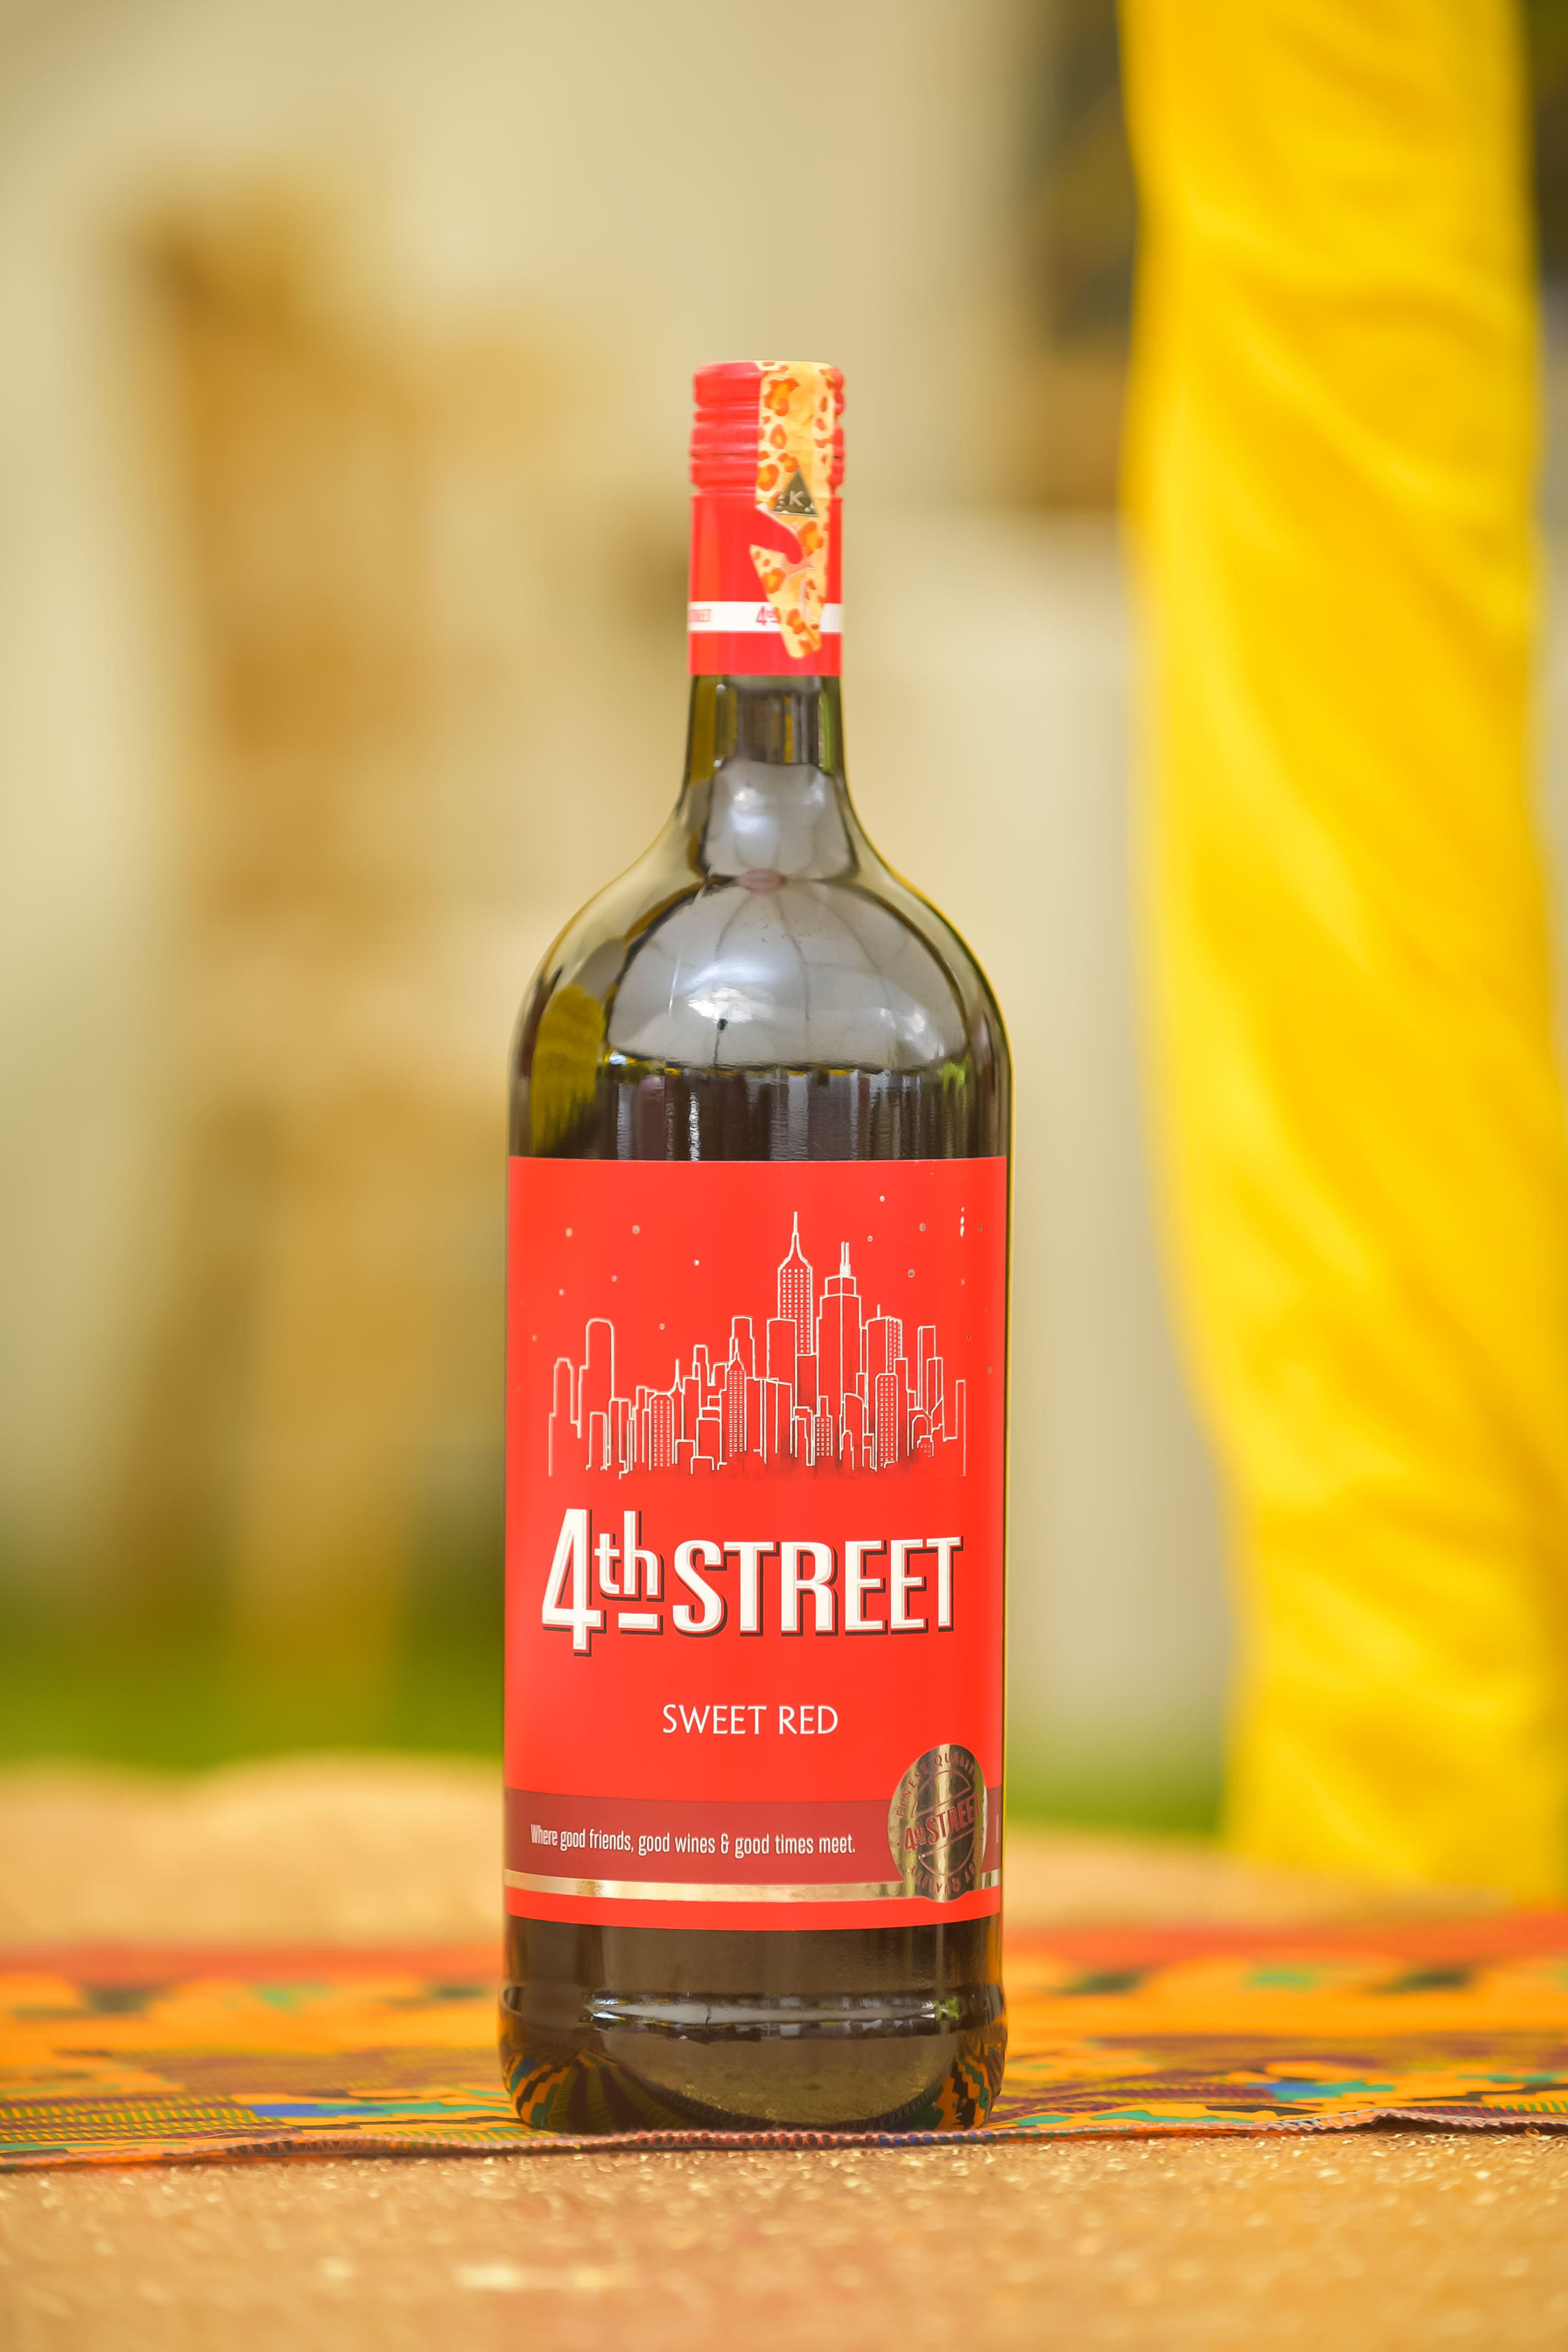
art, yellow, bottle, drink, glass bottle, liquid, glass, alcohol, alcoholic beverage, fluid, distilled beverage, amber, logo, barware, wine bottle, bottle cap, label, whisky, Transparent material, wine, liqueur